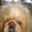
Label: dog